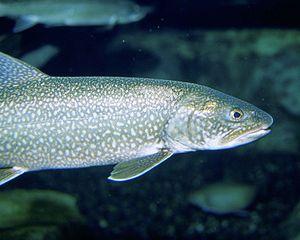
Tsá Tué est une réserve de biosphère située au Canada, dans les Territoires du Nord-Ouest. S’étendant sur 93 313 km², elle est la plus grande des 18 réserves de biosphère du Canada. Elle englobe le Grand lac de l’Ours et une partie de son bassin versant.